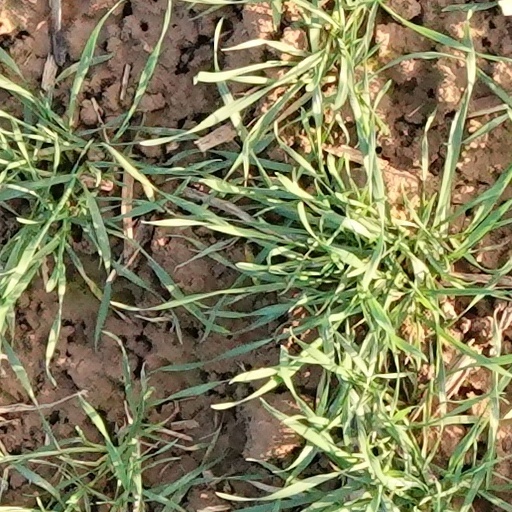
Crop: wheat